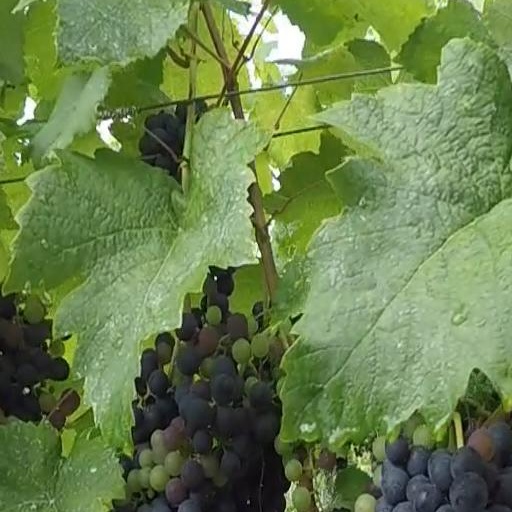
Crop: grape